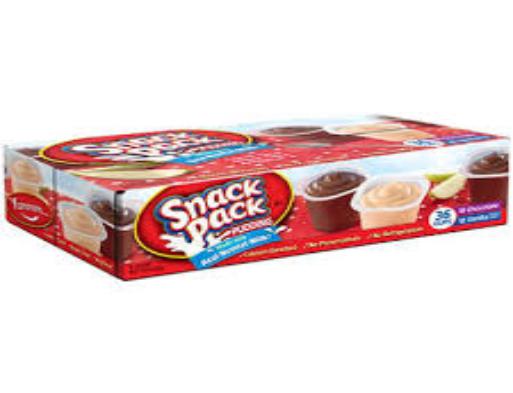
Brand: Hunt's Snack Pack
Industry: Food